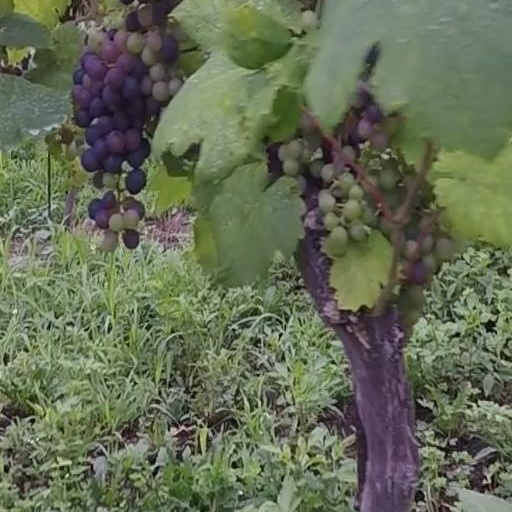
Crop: grape